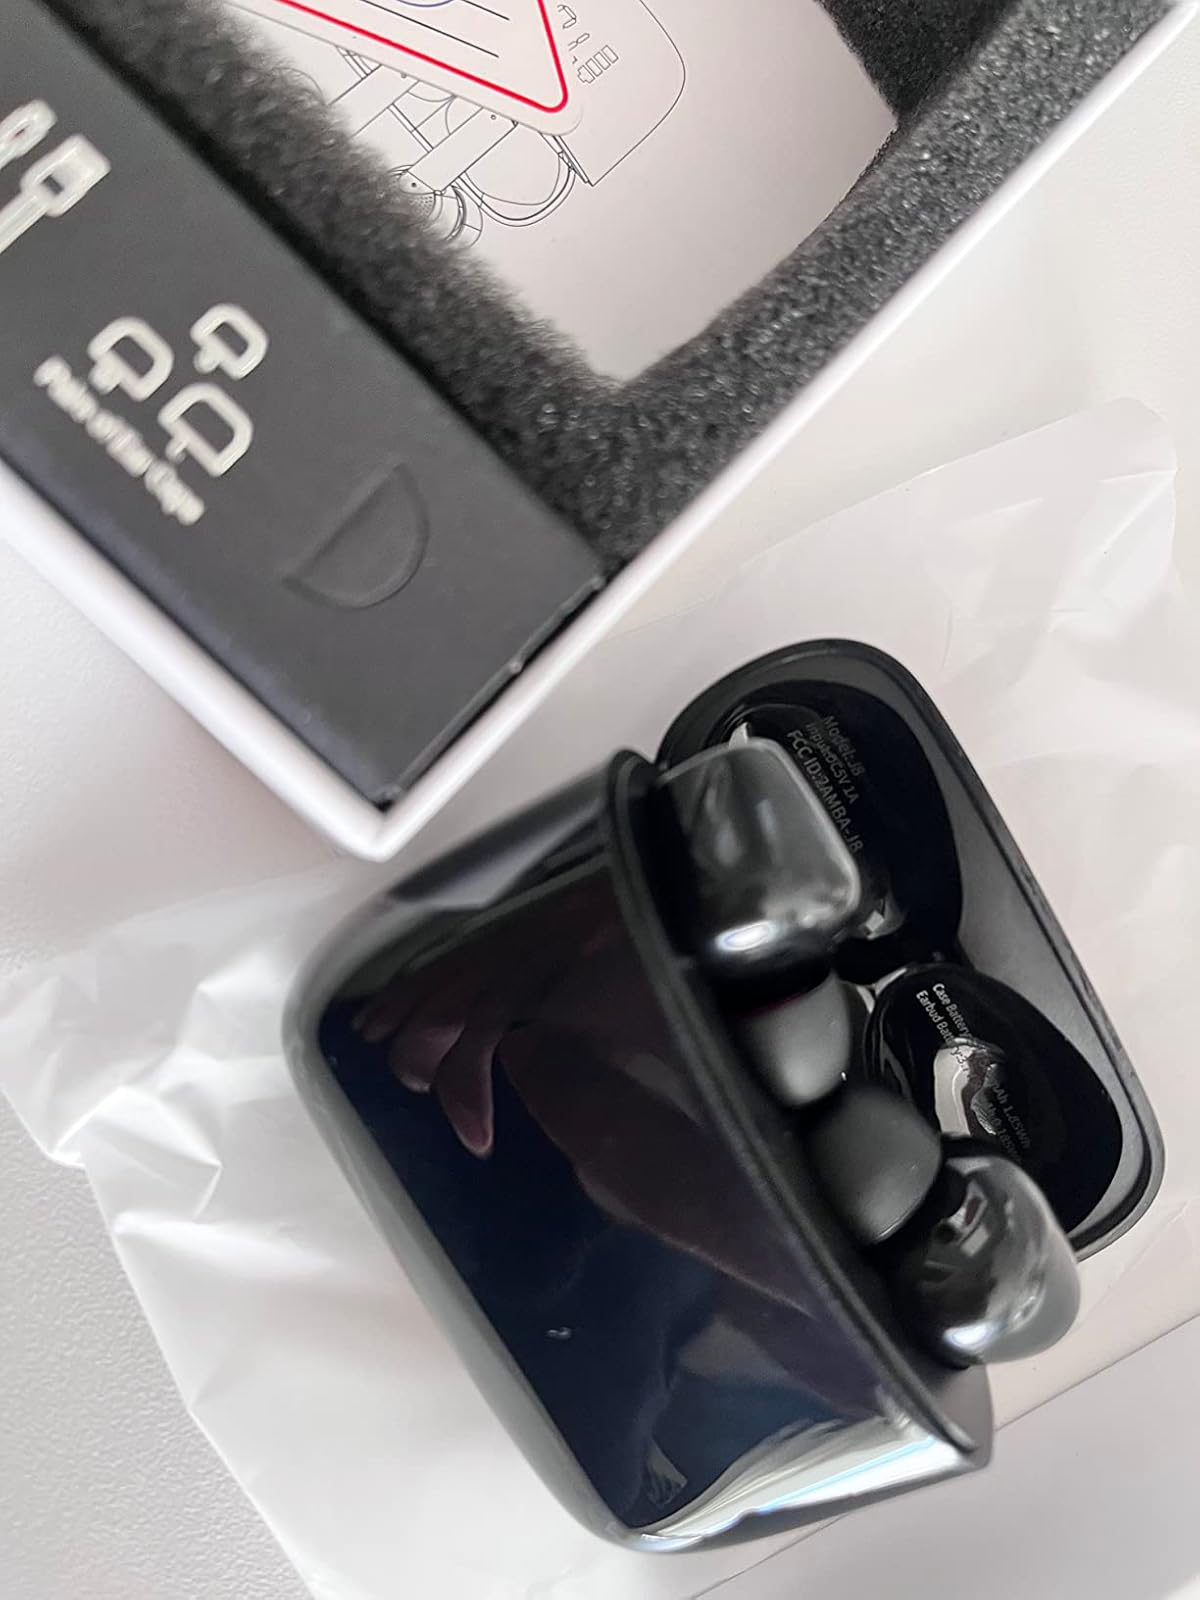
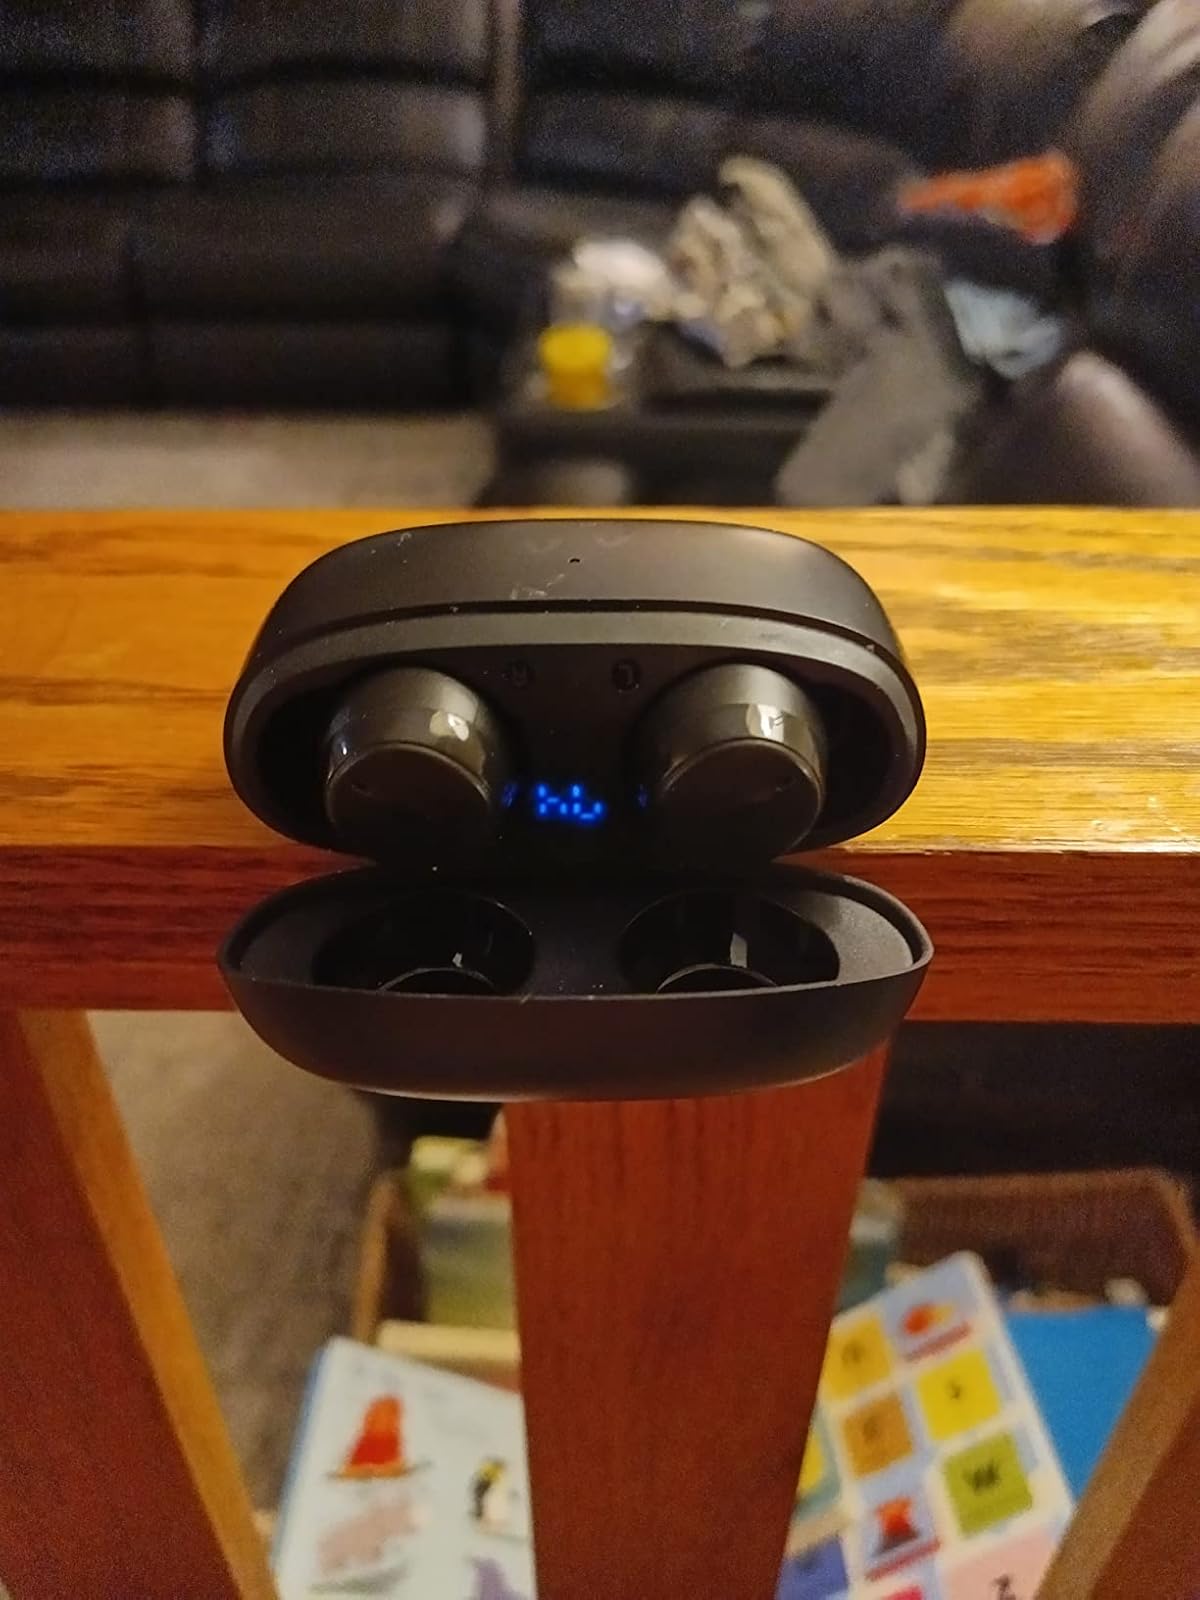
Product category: earbuds
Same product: no